Santo Tomas de Villanueva Church

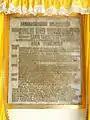
Parish history

In 1798, the first chapel made of wood and cogon was built in Santolan by siblings Don Luis and Antonio Victorino. A second chapel made of stone, chalk and tiles was built in the year 1808 by the siblings. It was the biggest chapel built in Pasig. The parish was then established on November 8, 1953, after more than 100 years by Conrado Arciaga. The first parish priest was Alejandro Vermorel who served from 1953 to 1956. In 1956, he proposed the construction of a bigger church and convent. The church was then built with the help of this parish priest's fund-raising activity. By the year 1959, Archbishop Rufino Santos blessed the new church.